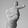
ASL letter: T